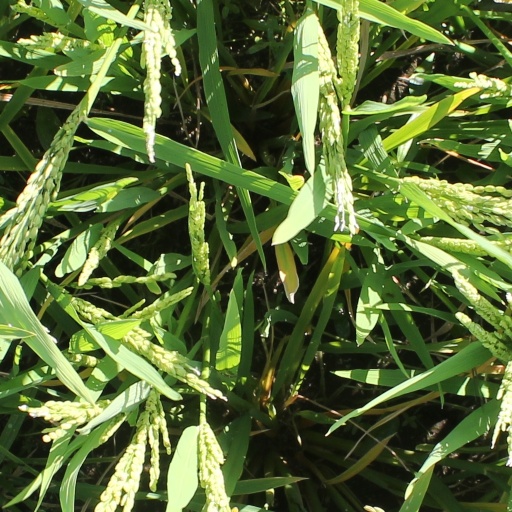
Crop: rice